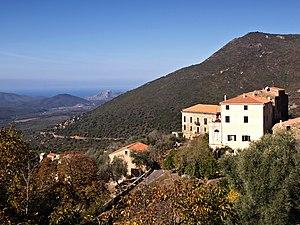
Urtaca (Corsica) - Village balcon
Urtaca est une commune française située dans la circonscription départementale de la Haute-Corse et le territoire de la collectivité de Corse. Elle appartient à l'ancienne piève de Canale.